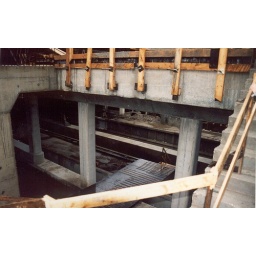
Rondleiding door een deel van de in aanbouw zijnde tunnel in Best: Blik in de tunnel van de trap naar perron 1.